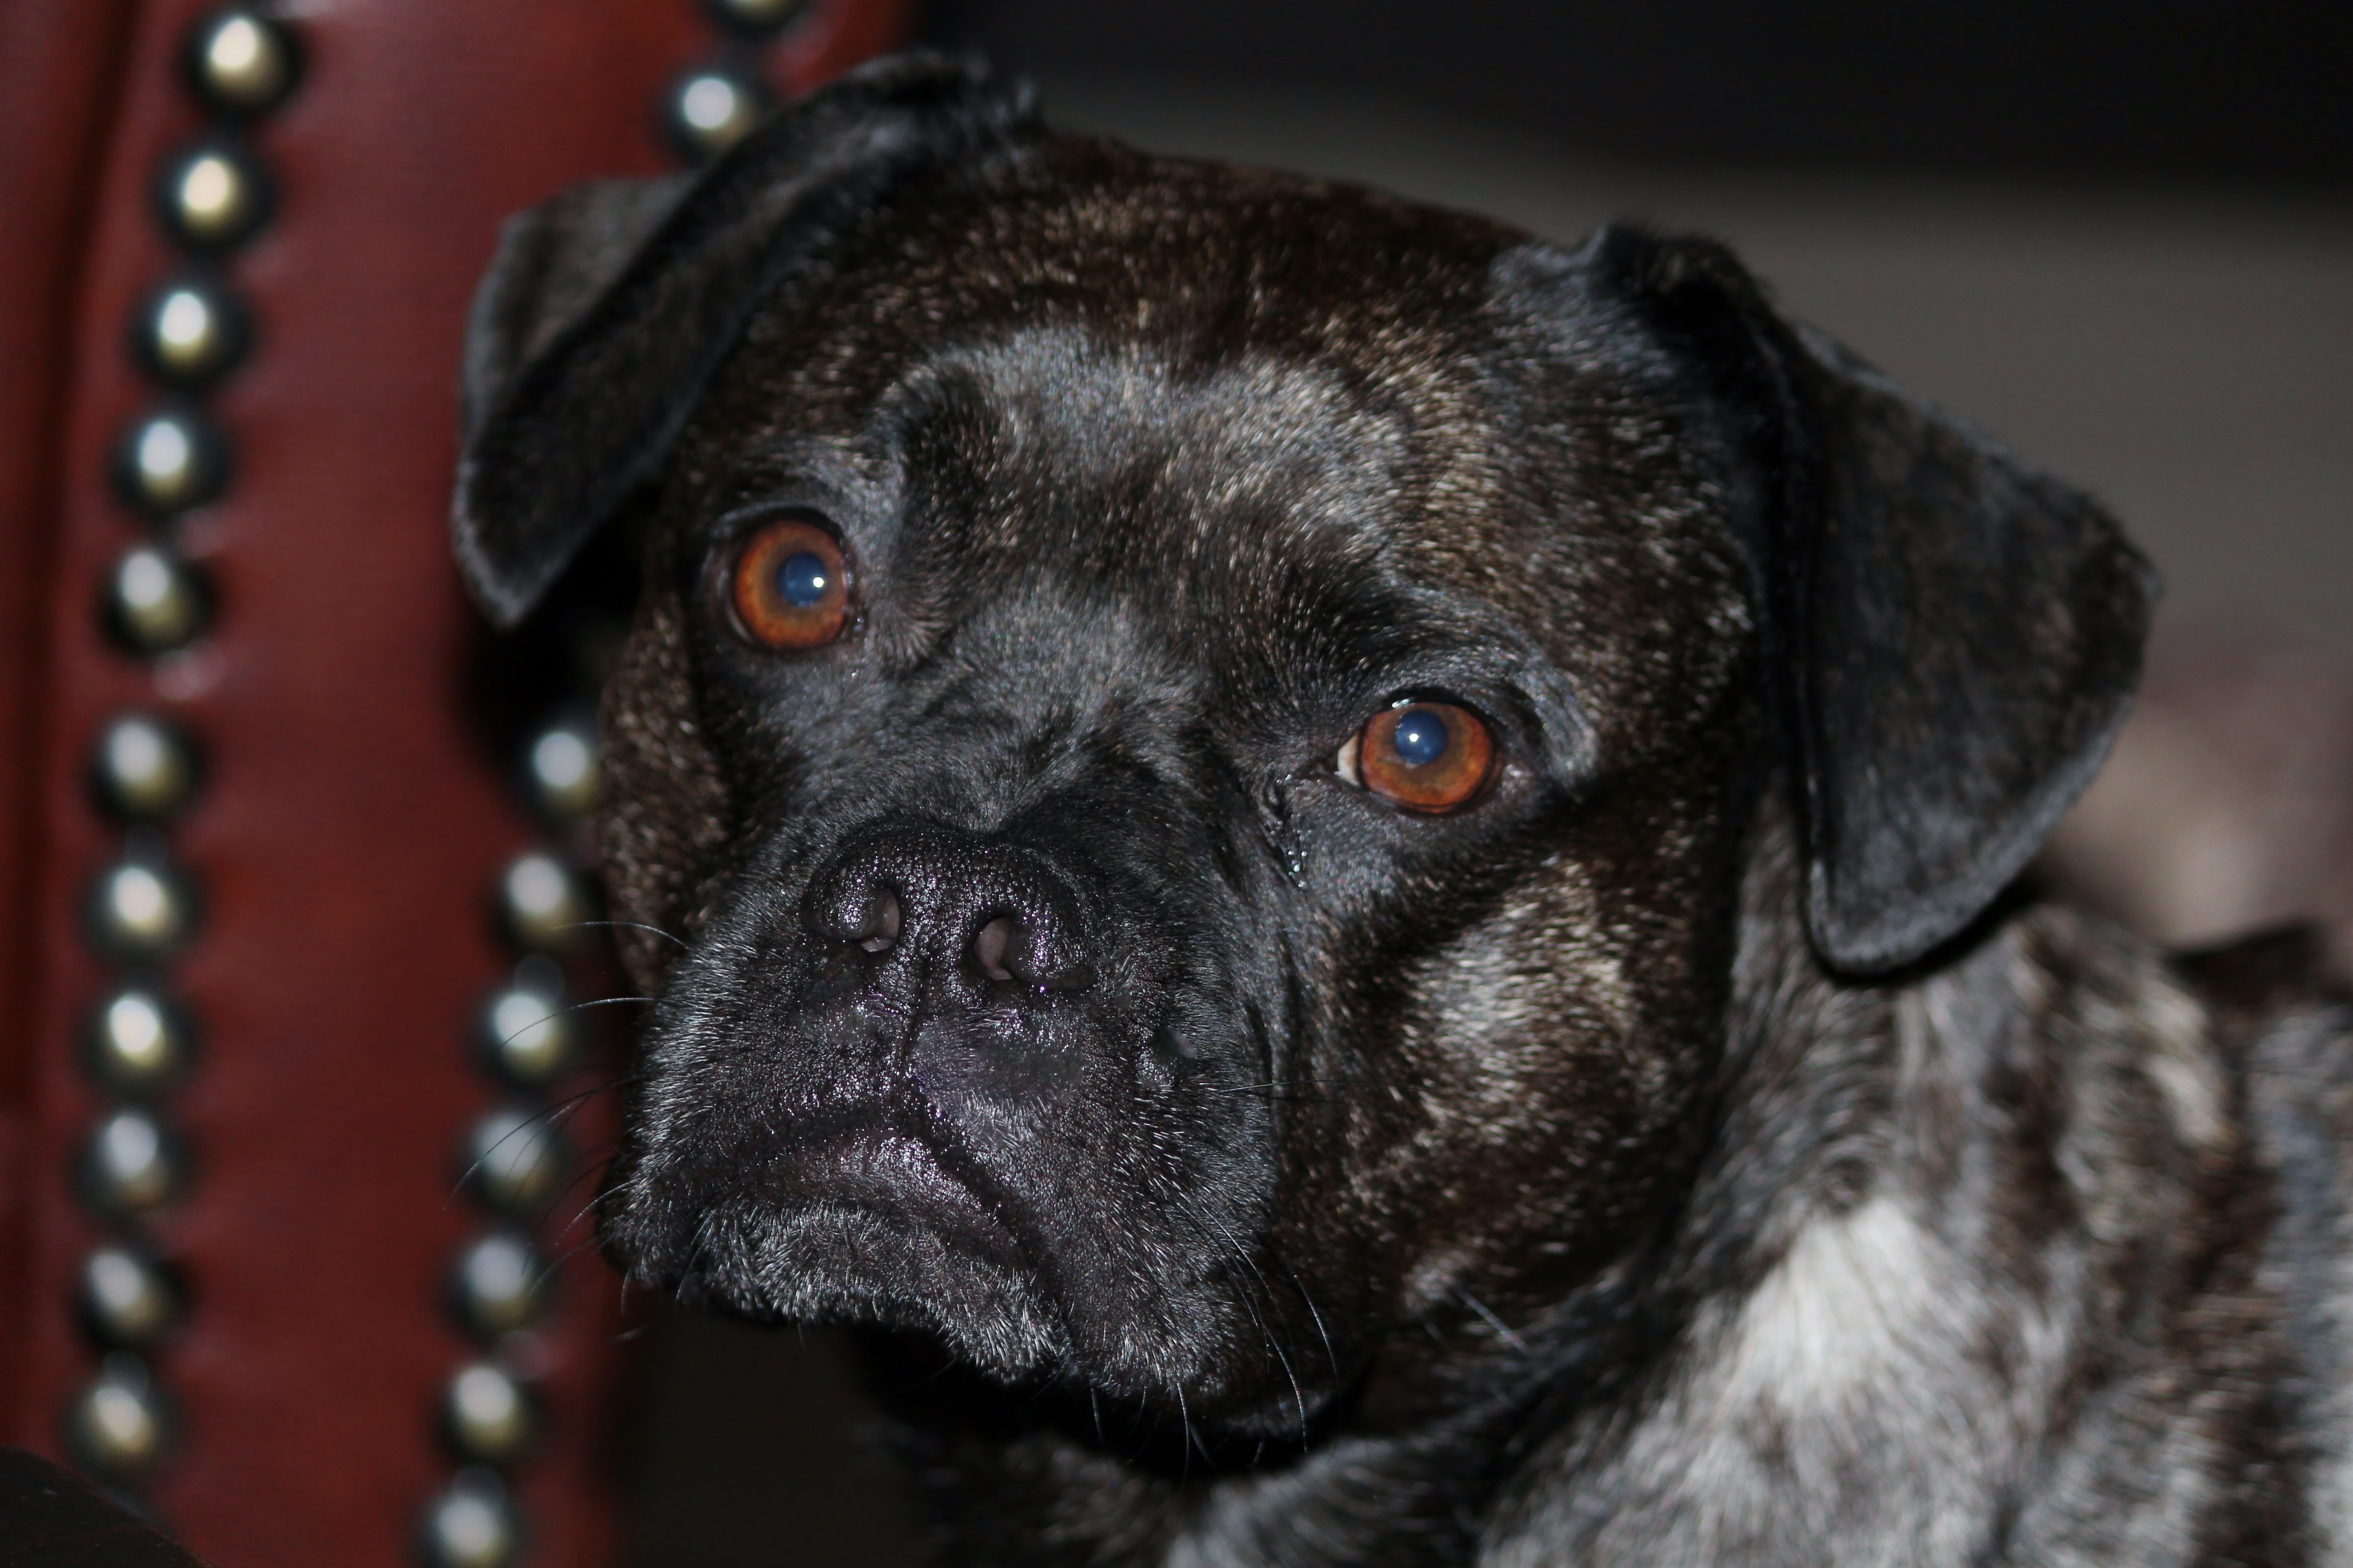
puppy, dog, animal, male, pet, fur, portrait, mammal, black, bulldog, pug, snout, vertebrate, expression, french bulldog, attention, dog breed, friendly, noble, obedience, hundeportrait, dog like mammal, carnivoran, dog crossbreeds, leather armchair